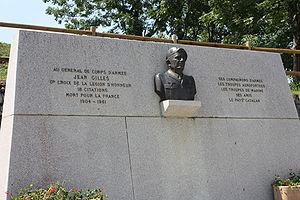
Jean Gilles est un officier général de l'armée française, né le 14 octobre 1904 à Perpignan et mort le 10 août 1961 à Mont-Louis.